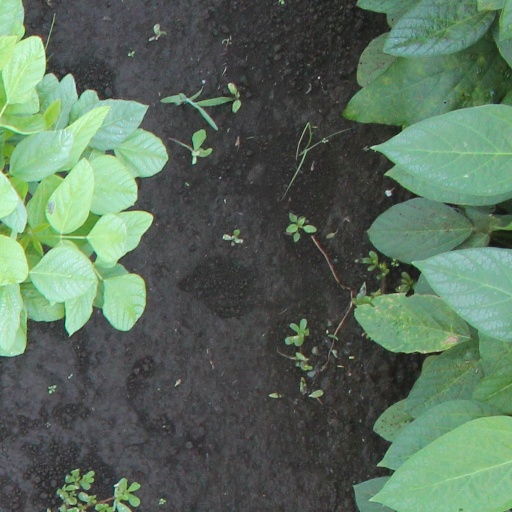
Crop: soybean